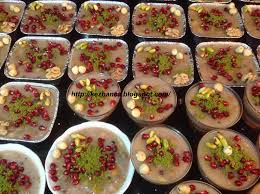
Yemek: asure